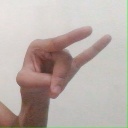
अक्षर: च